K. T. McFarland

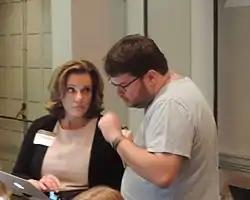
McFarland assisting at a 2016 edit-a-thon at the Council on Foreign Relations on foreign policy

On February 14, 2017, Flynn announced his resignation after he became embroiled in controversy regarding discussions he had with Russian officials. "The Hill" reported that McFarland remained on in her role at President Trump's request. Further reports indicated that a requirement for any replacement for Flynn was that McFarland be kept on as that person's number two; this was a disincentive for some potential nominees, including Vice Admiral Robert Harward. General H. R. McMaster was eventually named Flynn's replacement.